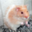
Label: hamster